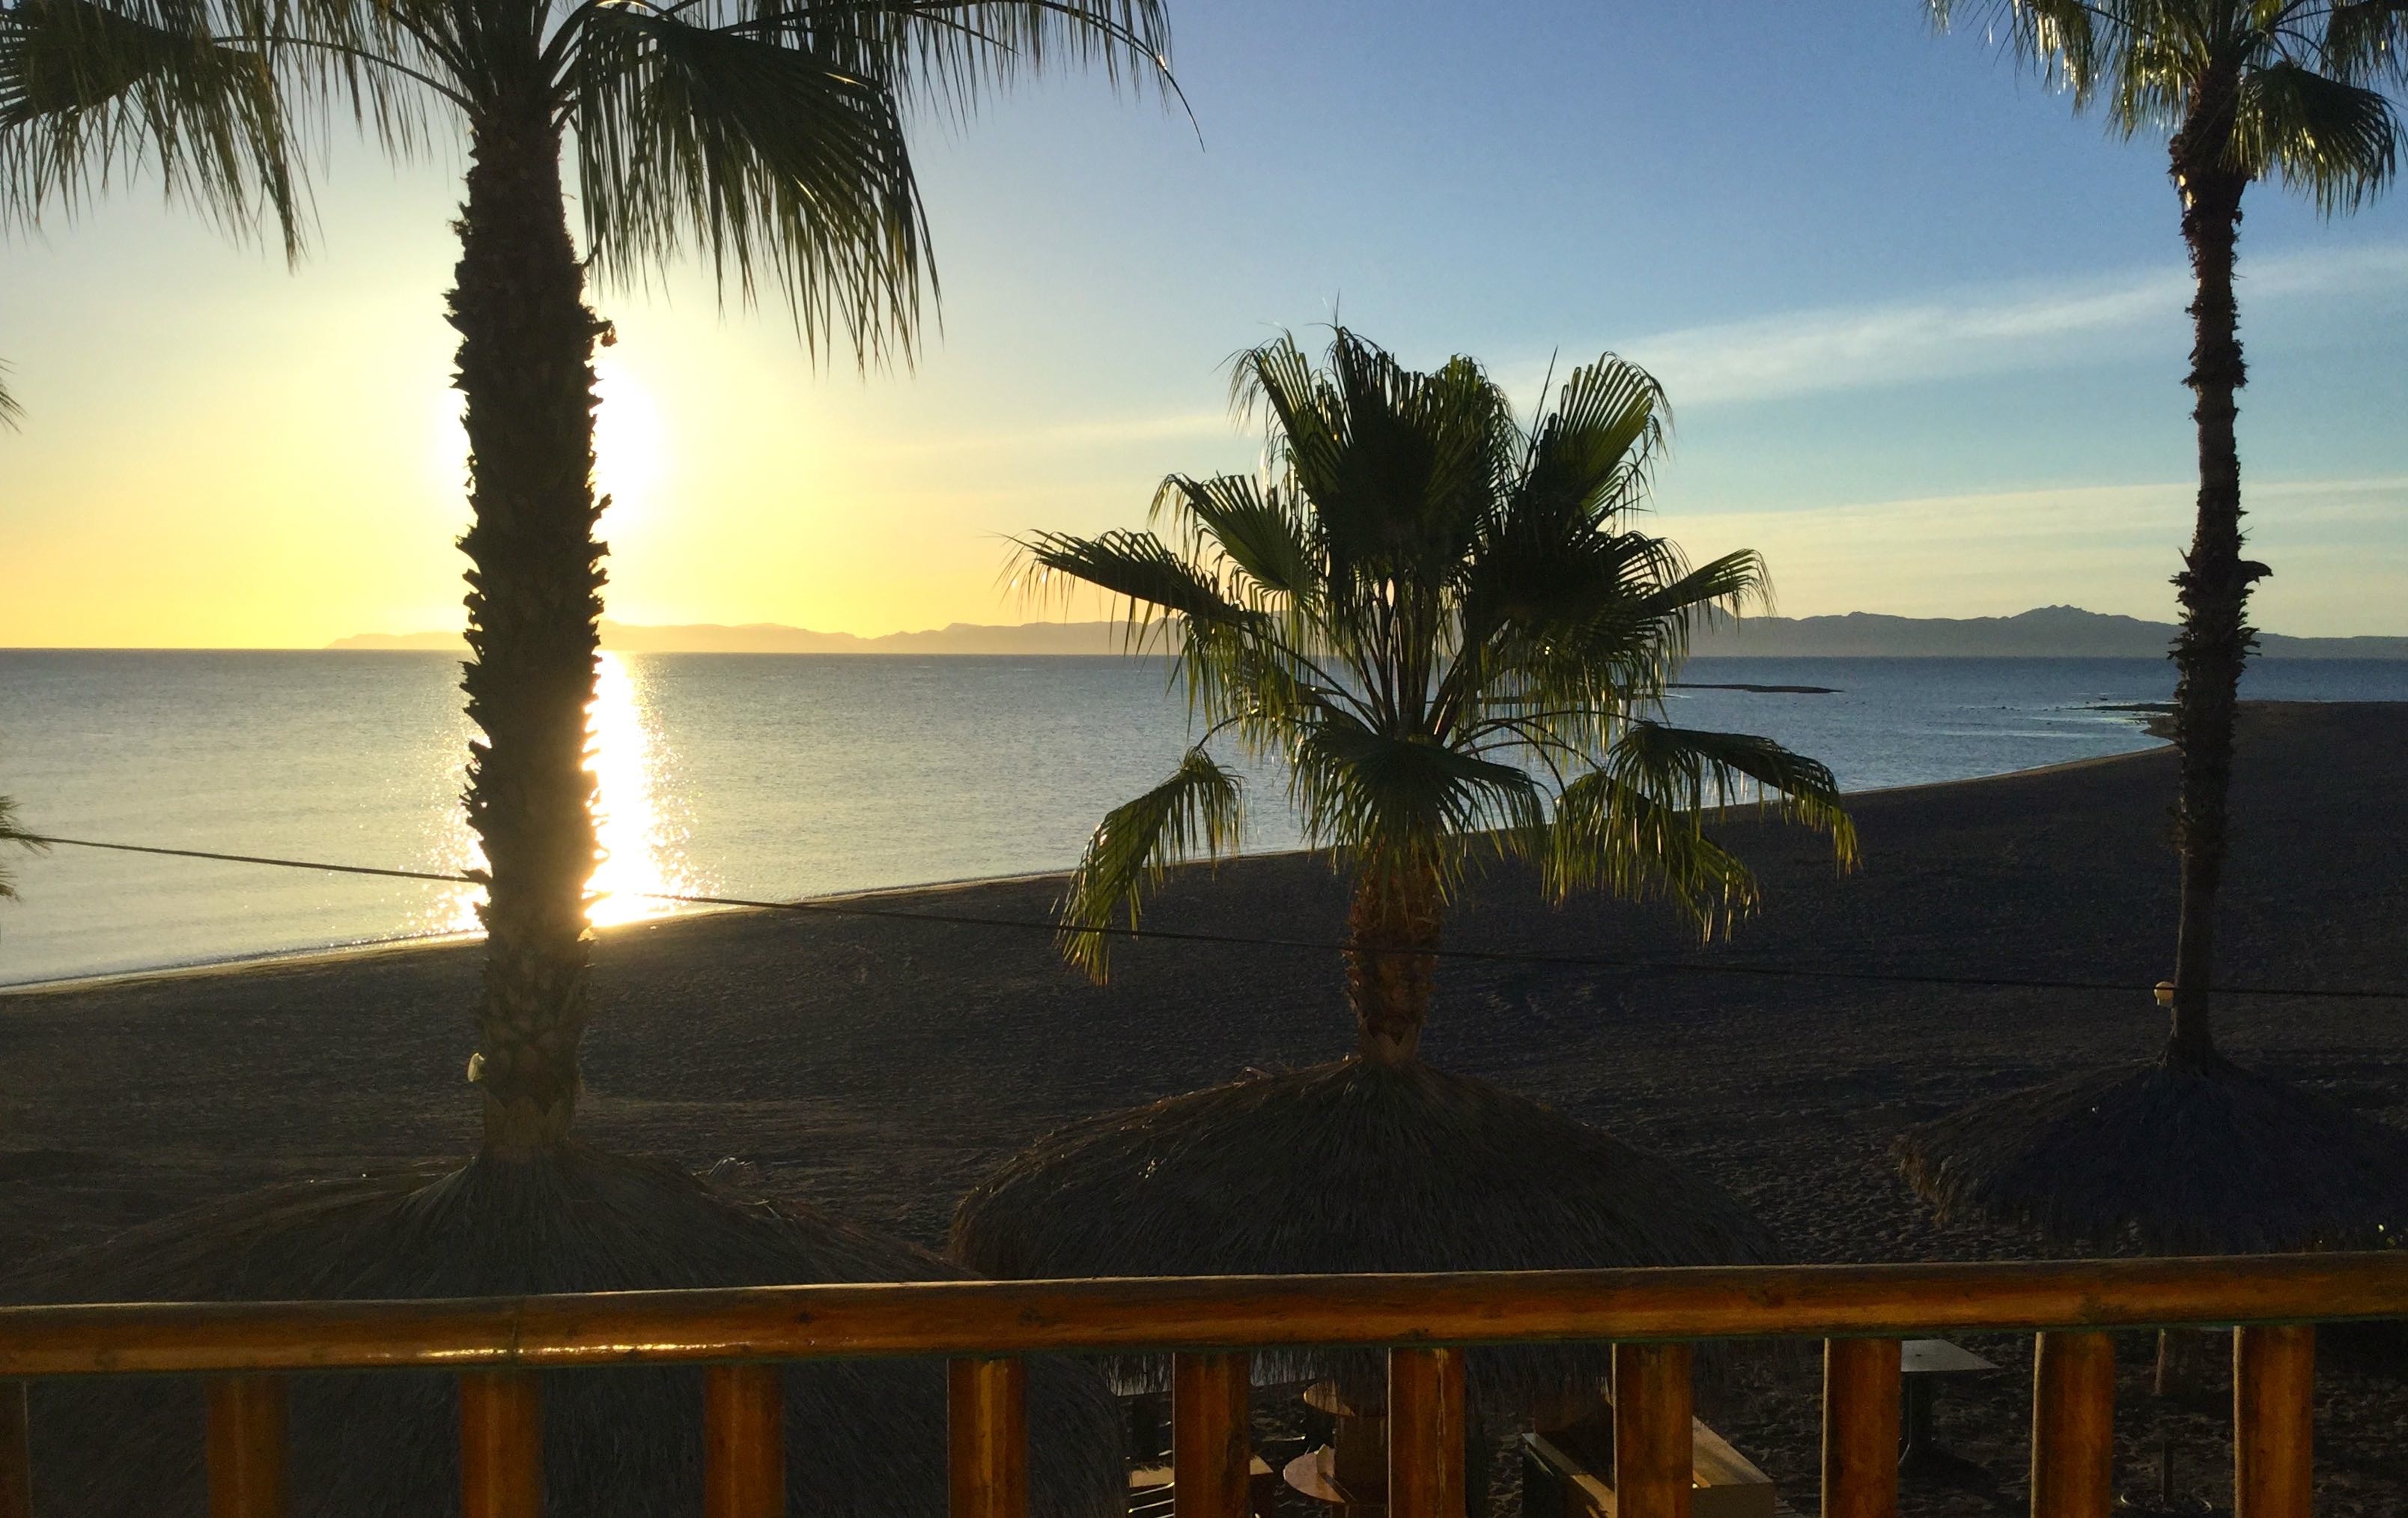
beach, sea, coast, tree, ocean, sunset, sunlight, morning, vacation, dusk, evening, reflection, arecales, palm family